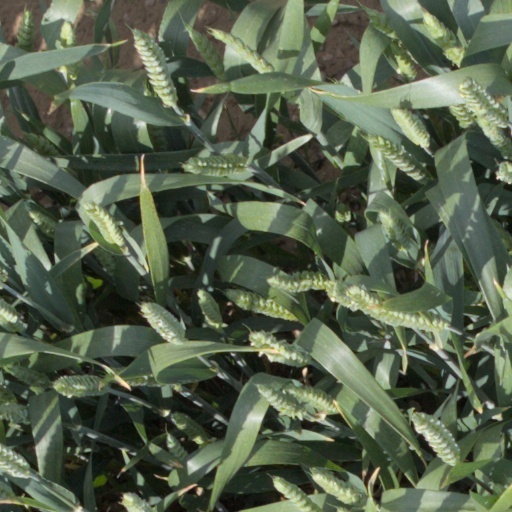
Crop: wheat